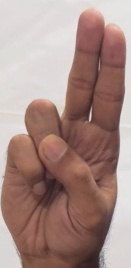
ASL sign: U